La Frasnée

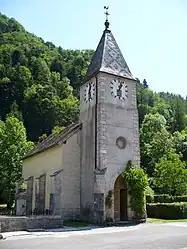
The church in La Frasnée

La Frasnée is a commune in the Jura department in Bourgogne-Franche-Comté in eastern France.